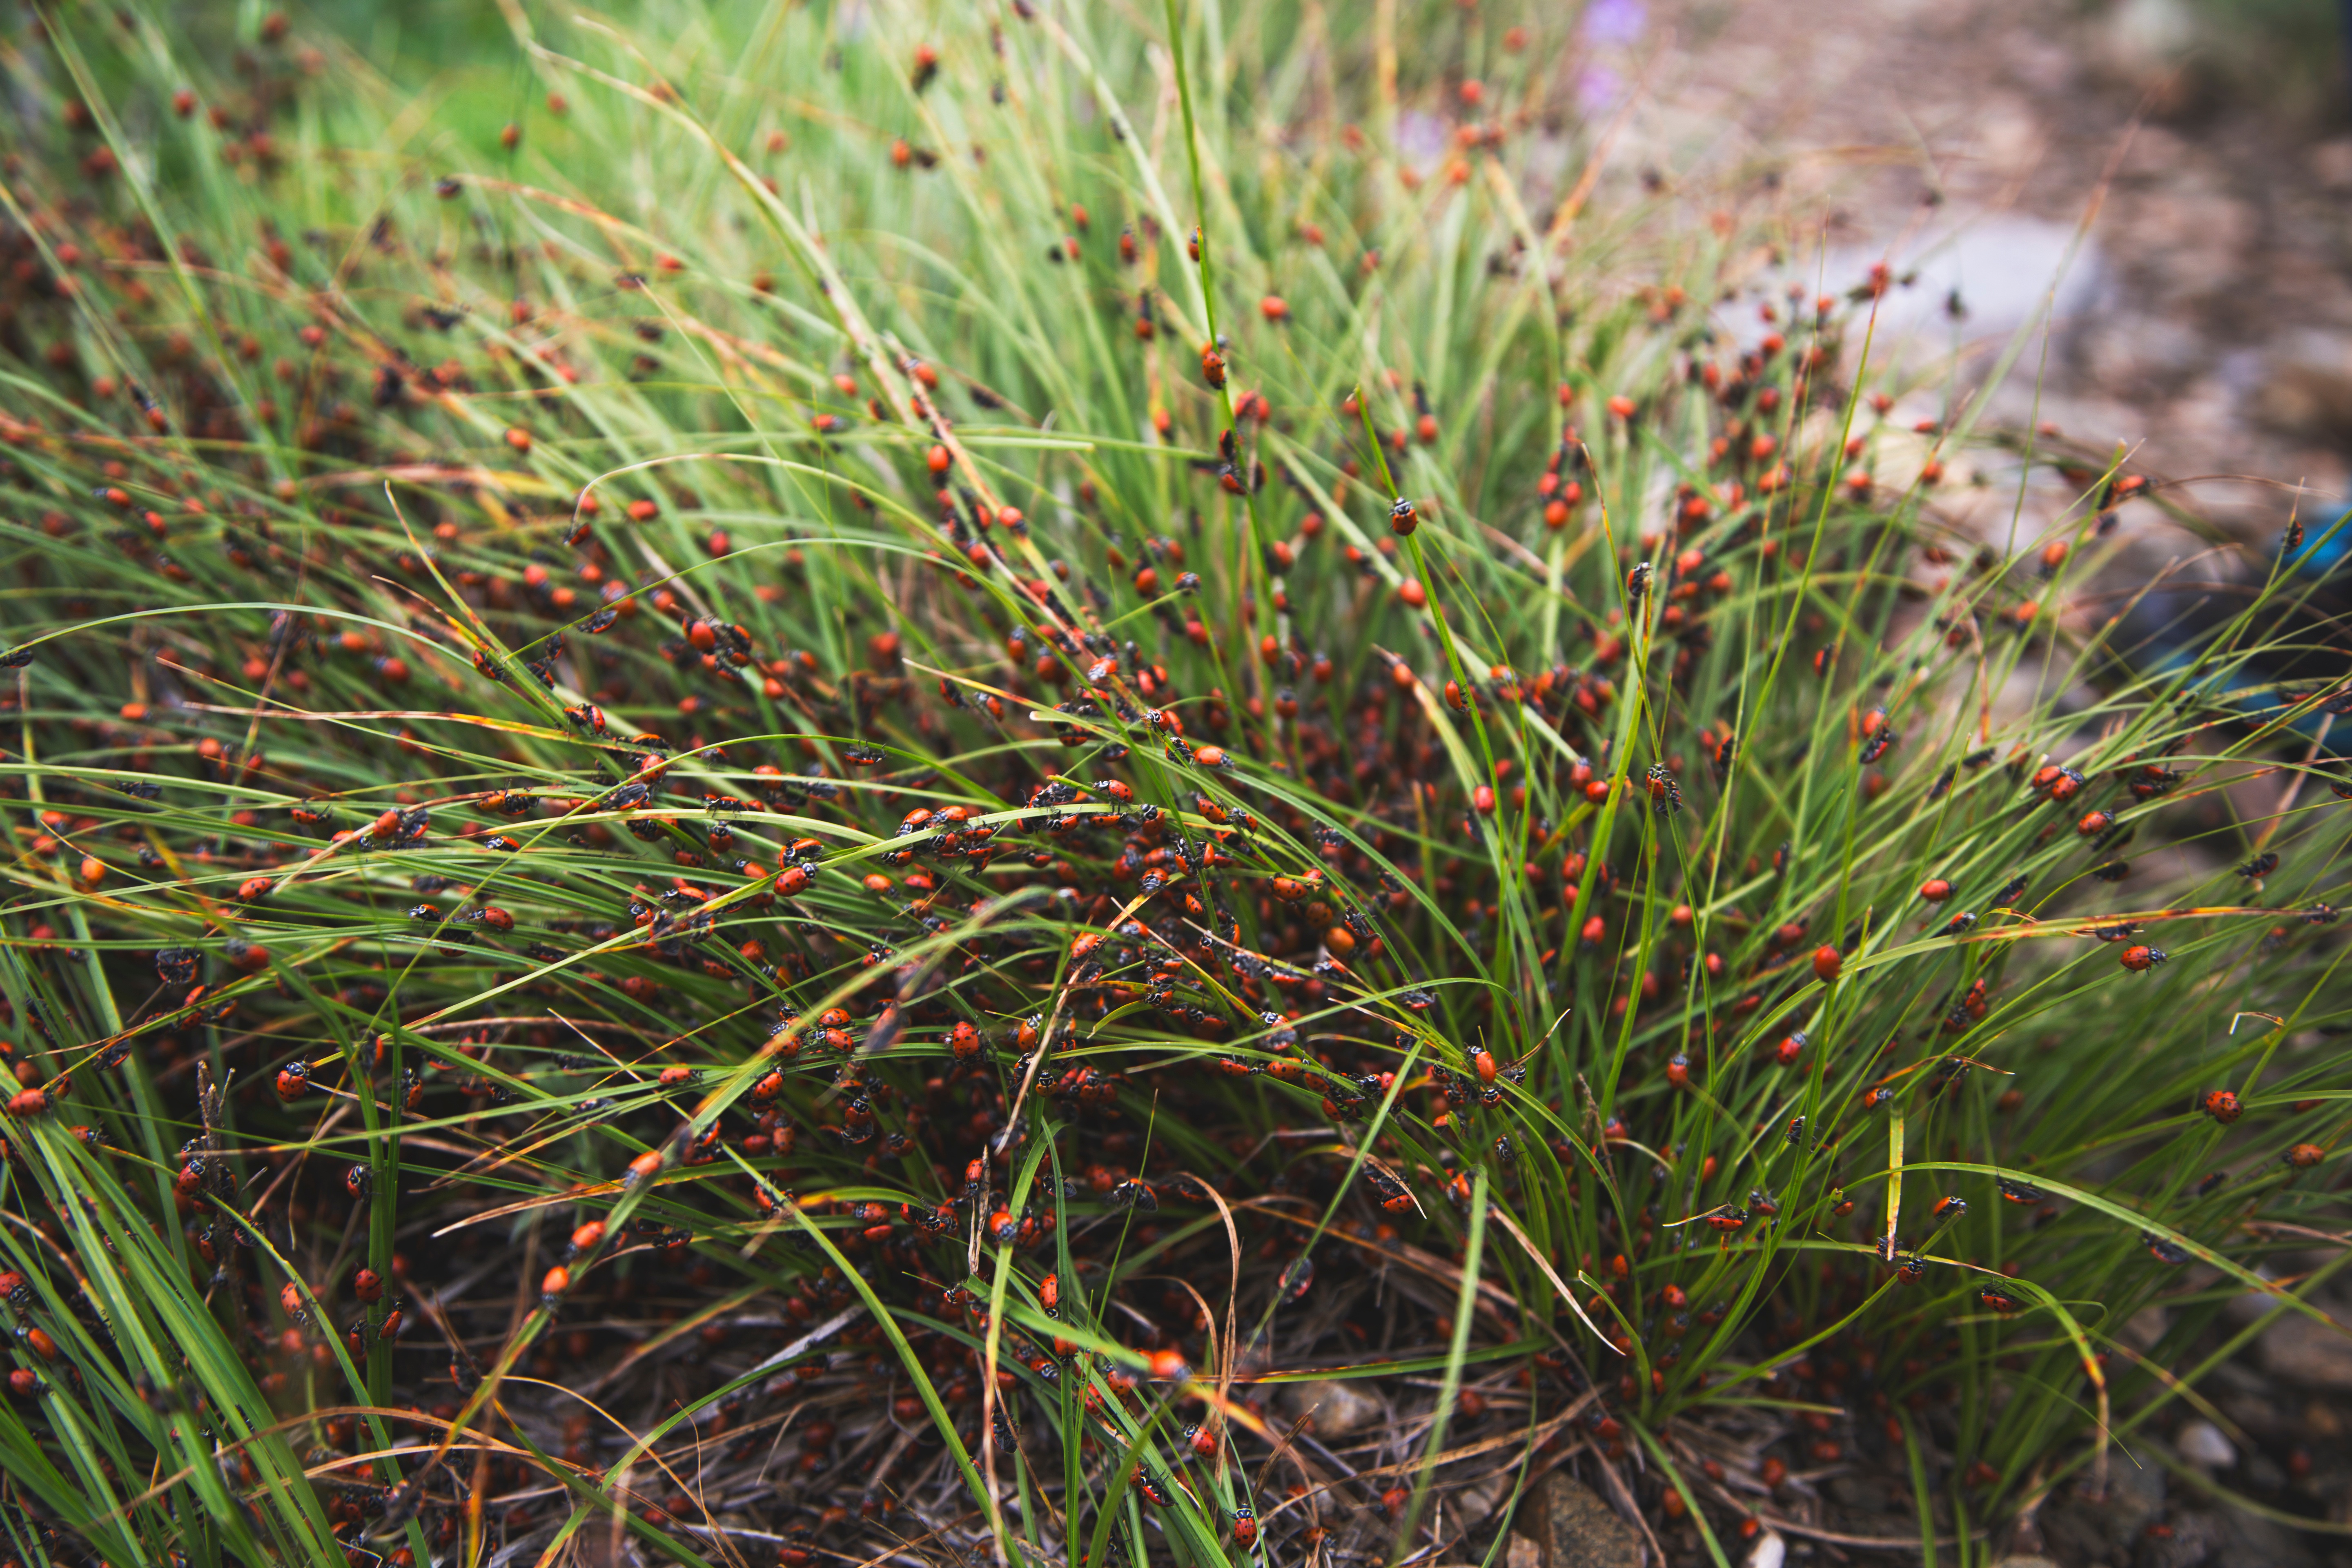
tree, grass, plant, lawn, meadow, prairie, leaf, flower, herb, botany, flora, ecosystem, flowering plant, chrysopogon zizanioides, grass family, land plant